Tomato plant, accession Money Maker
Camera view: horizontal (90 deg, fisheye); turntable rotation: 270 degrees
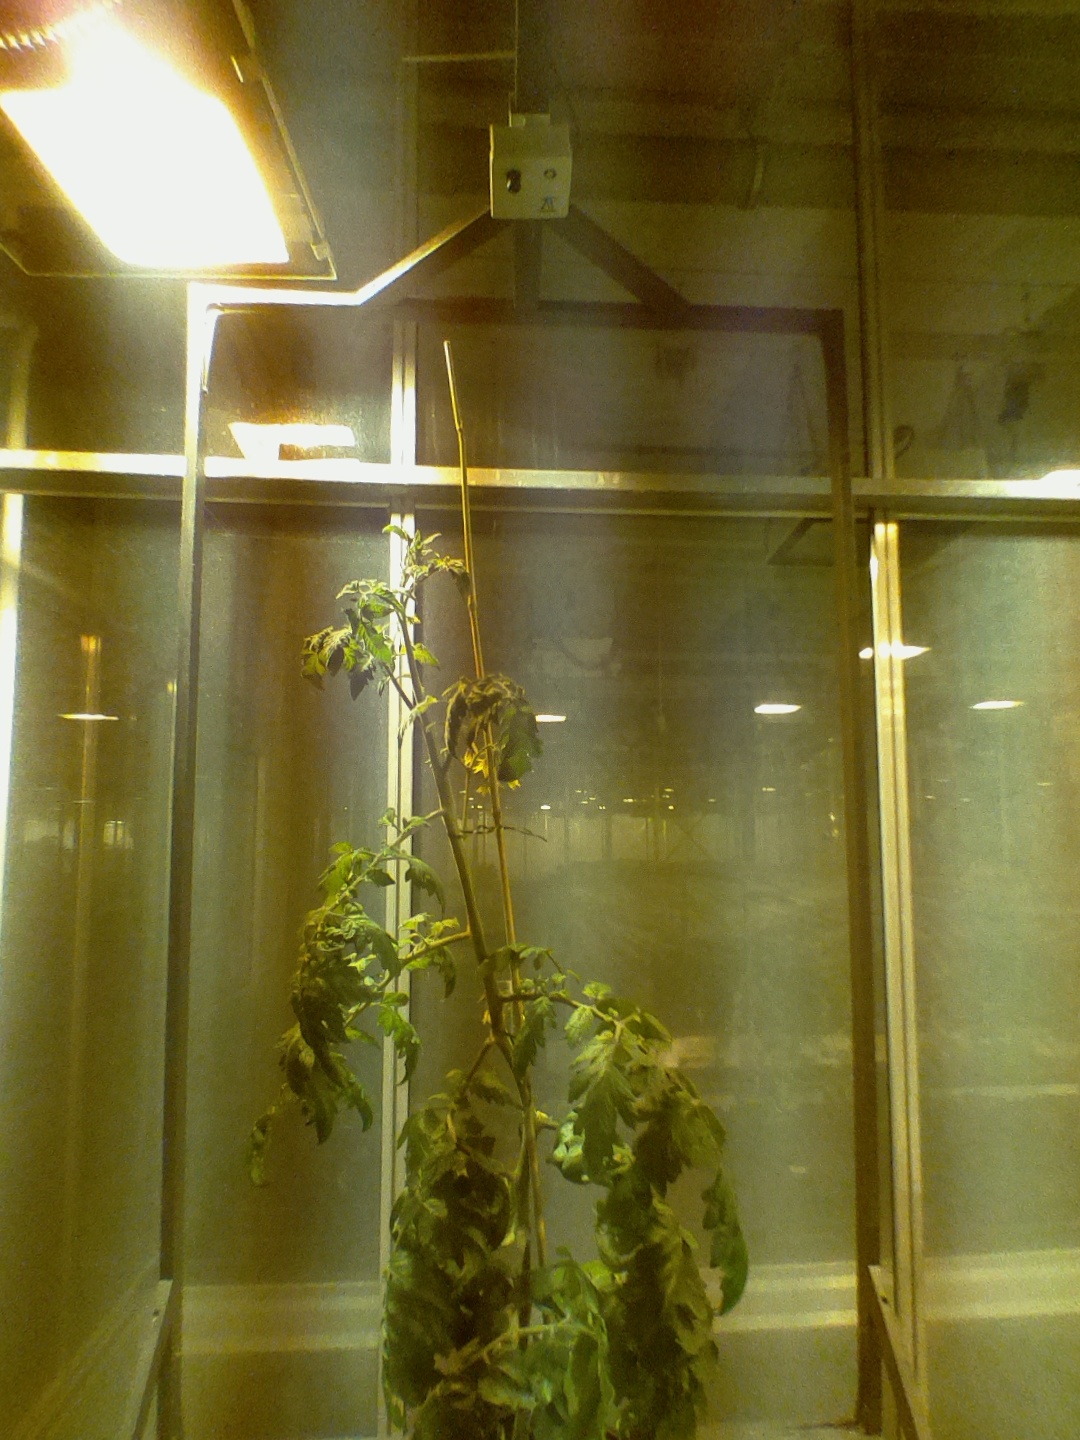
BBCH growth stage 70: Fruits at the main stem or branches visibles